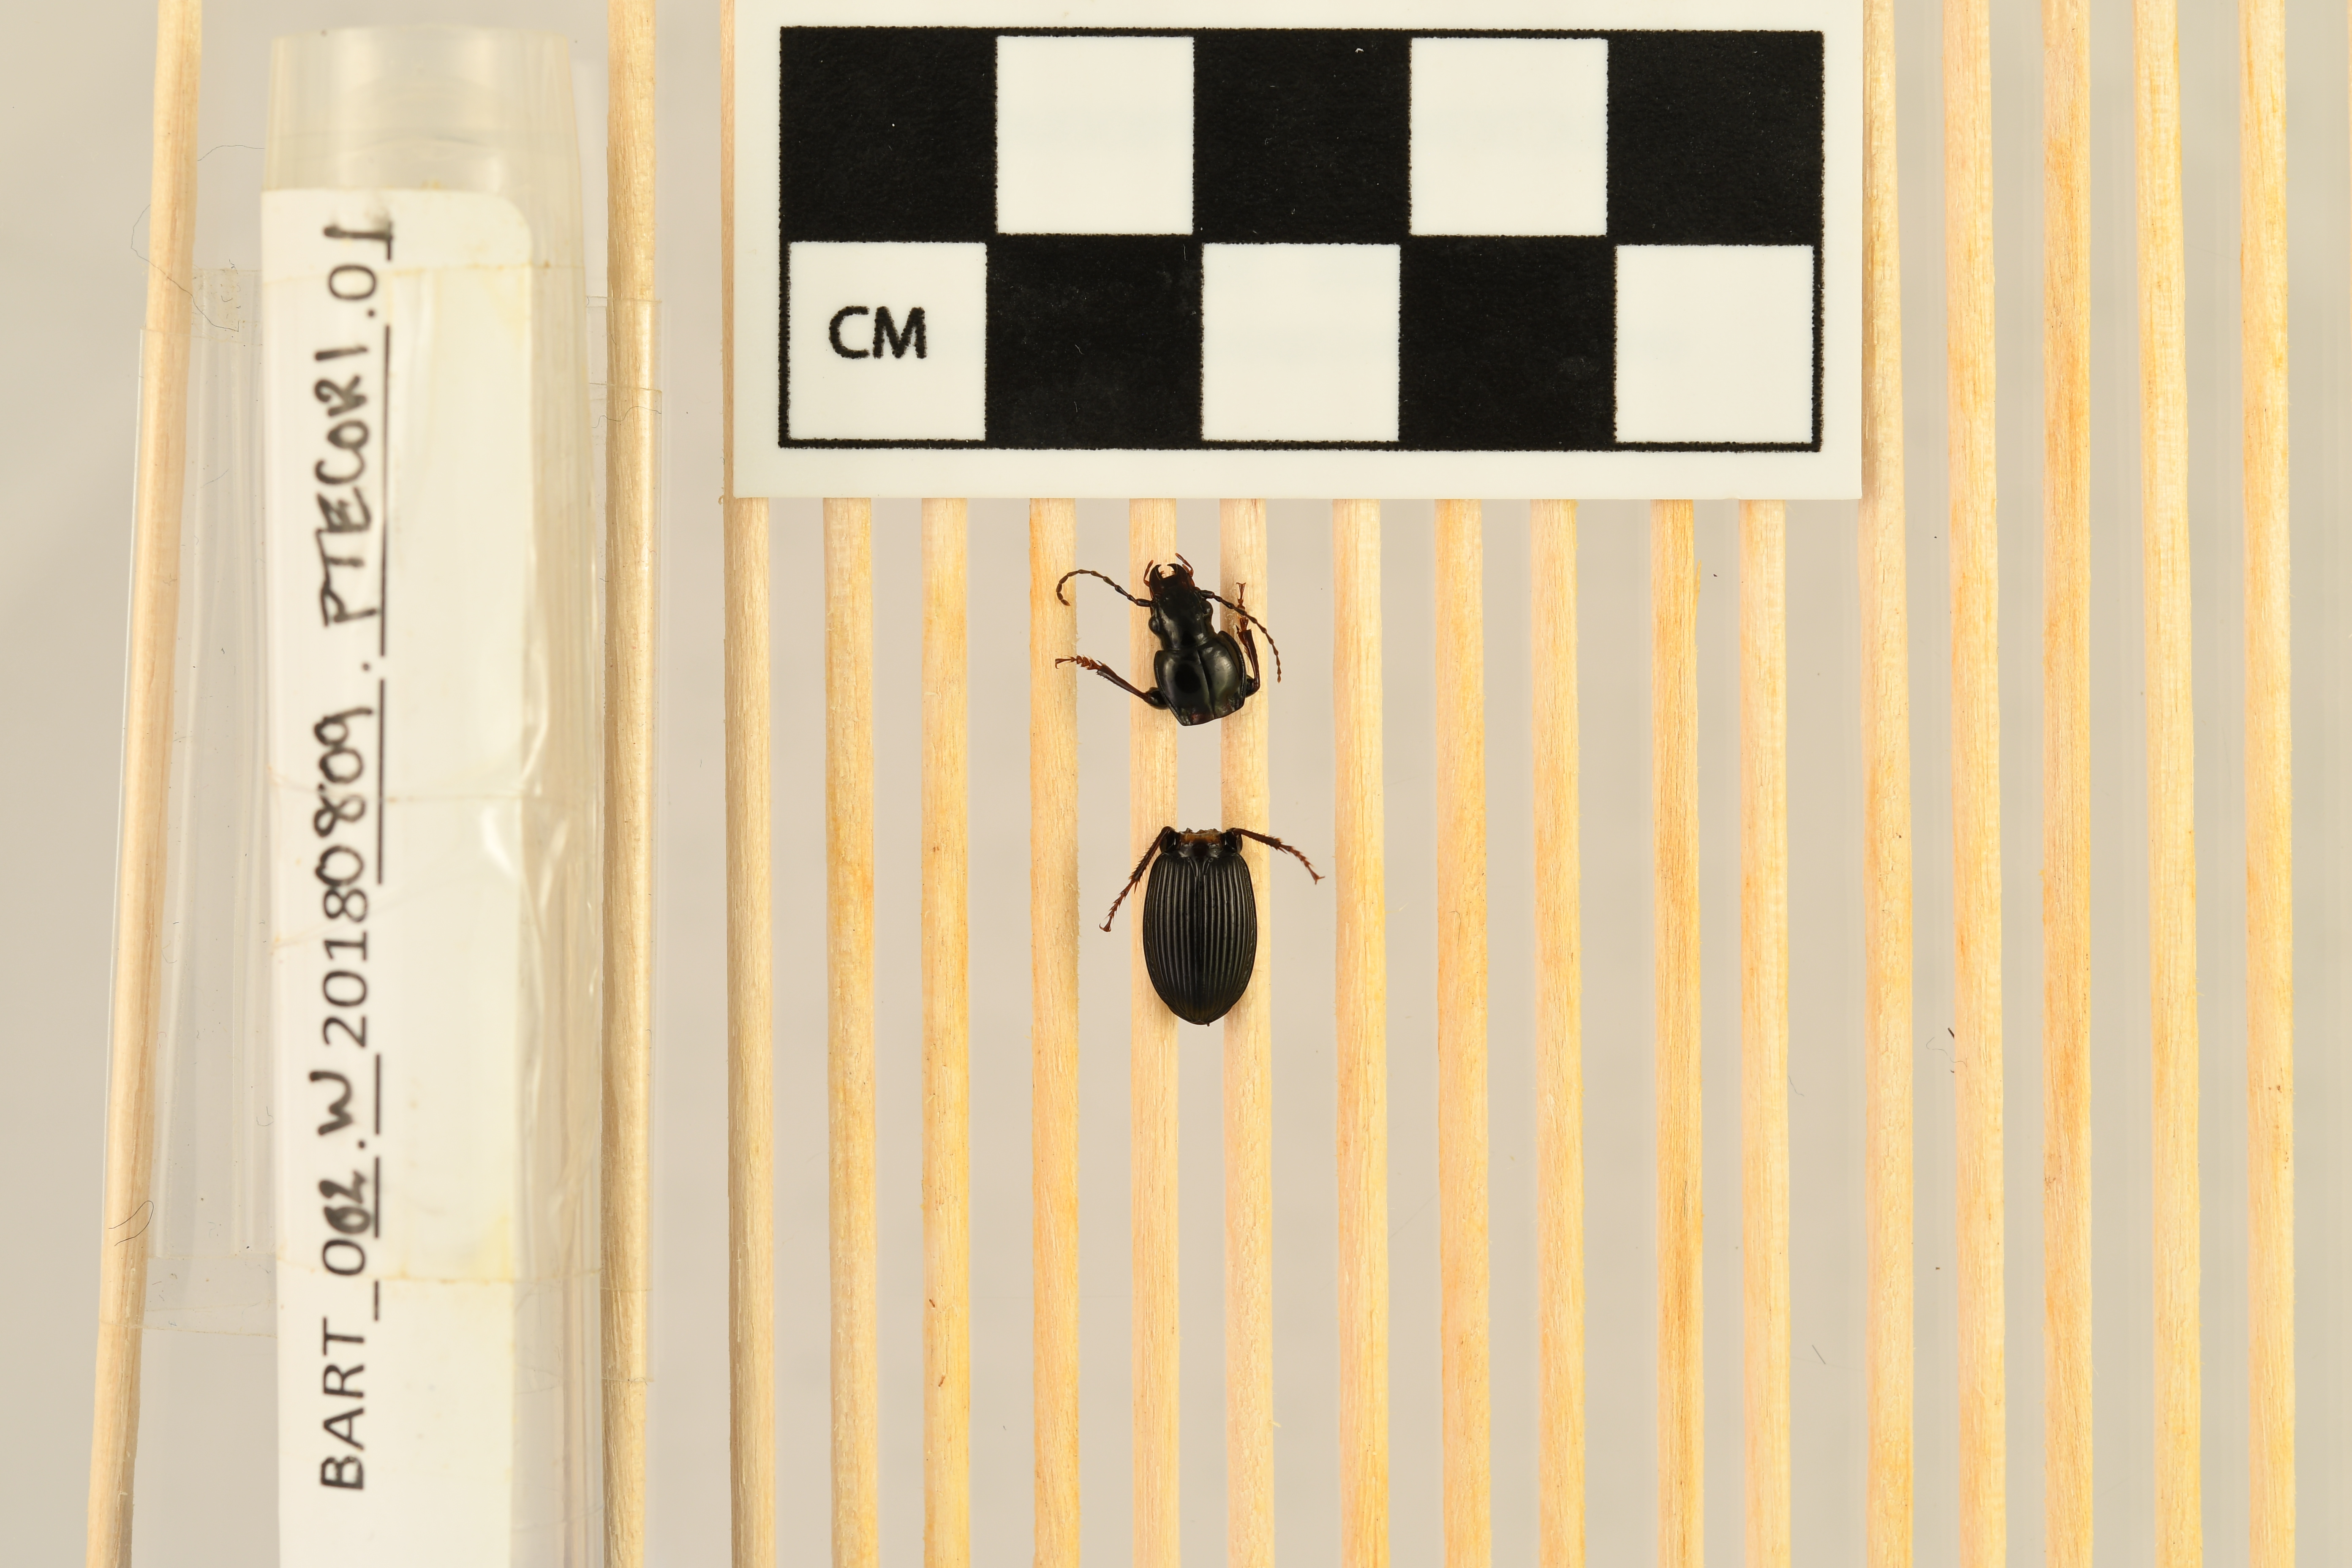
Pterostichus coracinus — Bartlett Experimental Forest NEON, plot BART_002. Beetle 1, ElytraLength: 0.8369 cm (lying flat: Yes)

Pterostichus coracinus — Bartlett Experimental Forest NEON, plot BART_002. Beetle 1, ElytraWidth: 0.4397 cm (lying flat: Yes)

Pterostichus coracinus — Bartlett Experimental Forest NEON, plot BART_002. Beetle 1, ElytraLength: 0.7786 cm (lying flat: Yes)

Pterostichus coracinus — Bartlett Experimental Forest NEON, plot BART_002. Beetle 1, ElytraWidth: 0.3714 cm (lying flat: Yes)

Pterostichus coracinus — Bartlett Experimental Forest NEON, plot BART_002. Beetle 1, ElytraLength: 0.7727 cm (lying flat: Yes)

Pterostichus coracinus — Bartlett Experimental Forest NEON, plot BART_002. Beetle 1, ElytraWidth: 0.4156 cm (lying flat: Yes)